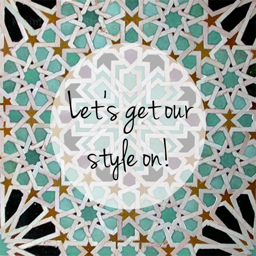
the pattern of aqua and mustard and almost stars